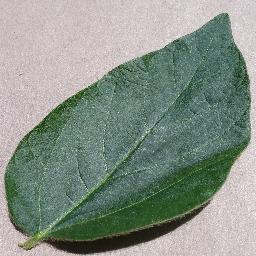
Label: Soybean___healthy